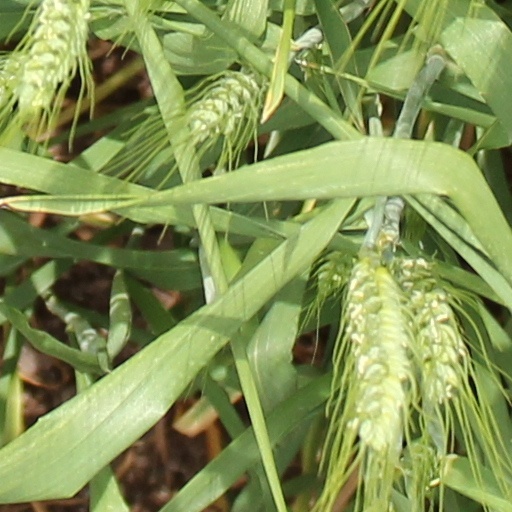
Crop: wheat